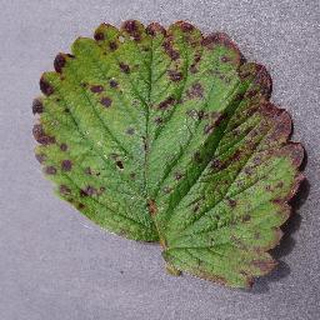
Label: strawberry_leaf_scorch